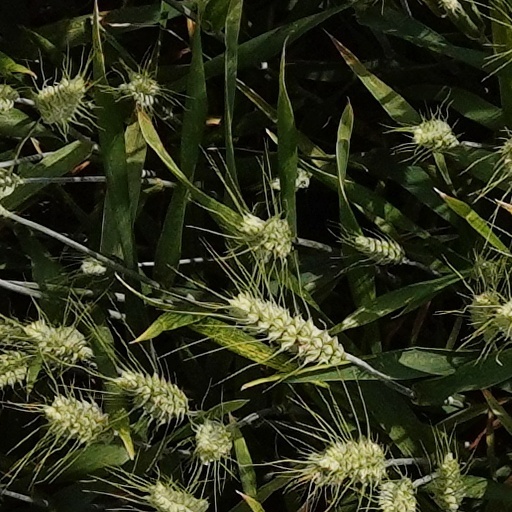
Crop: wheat